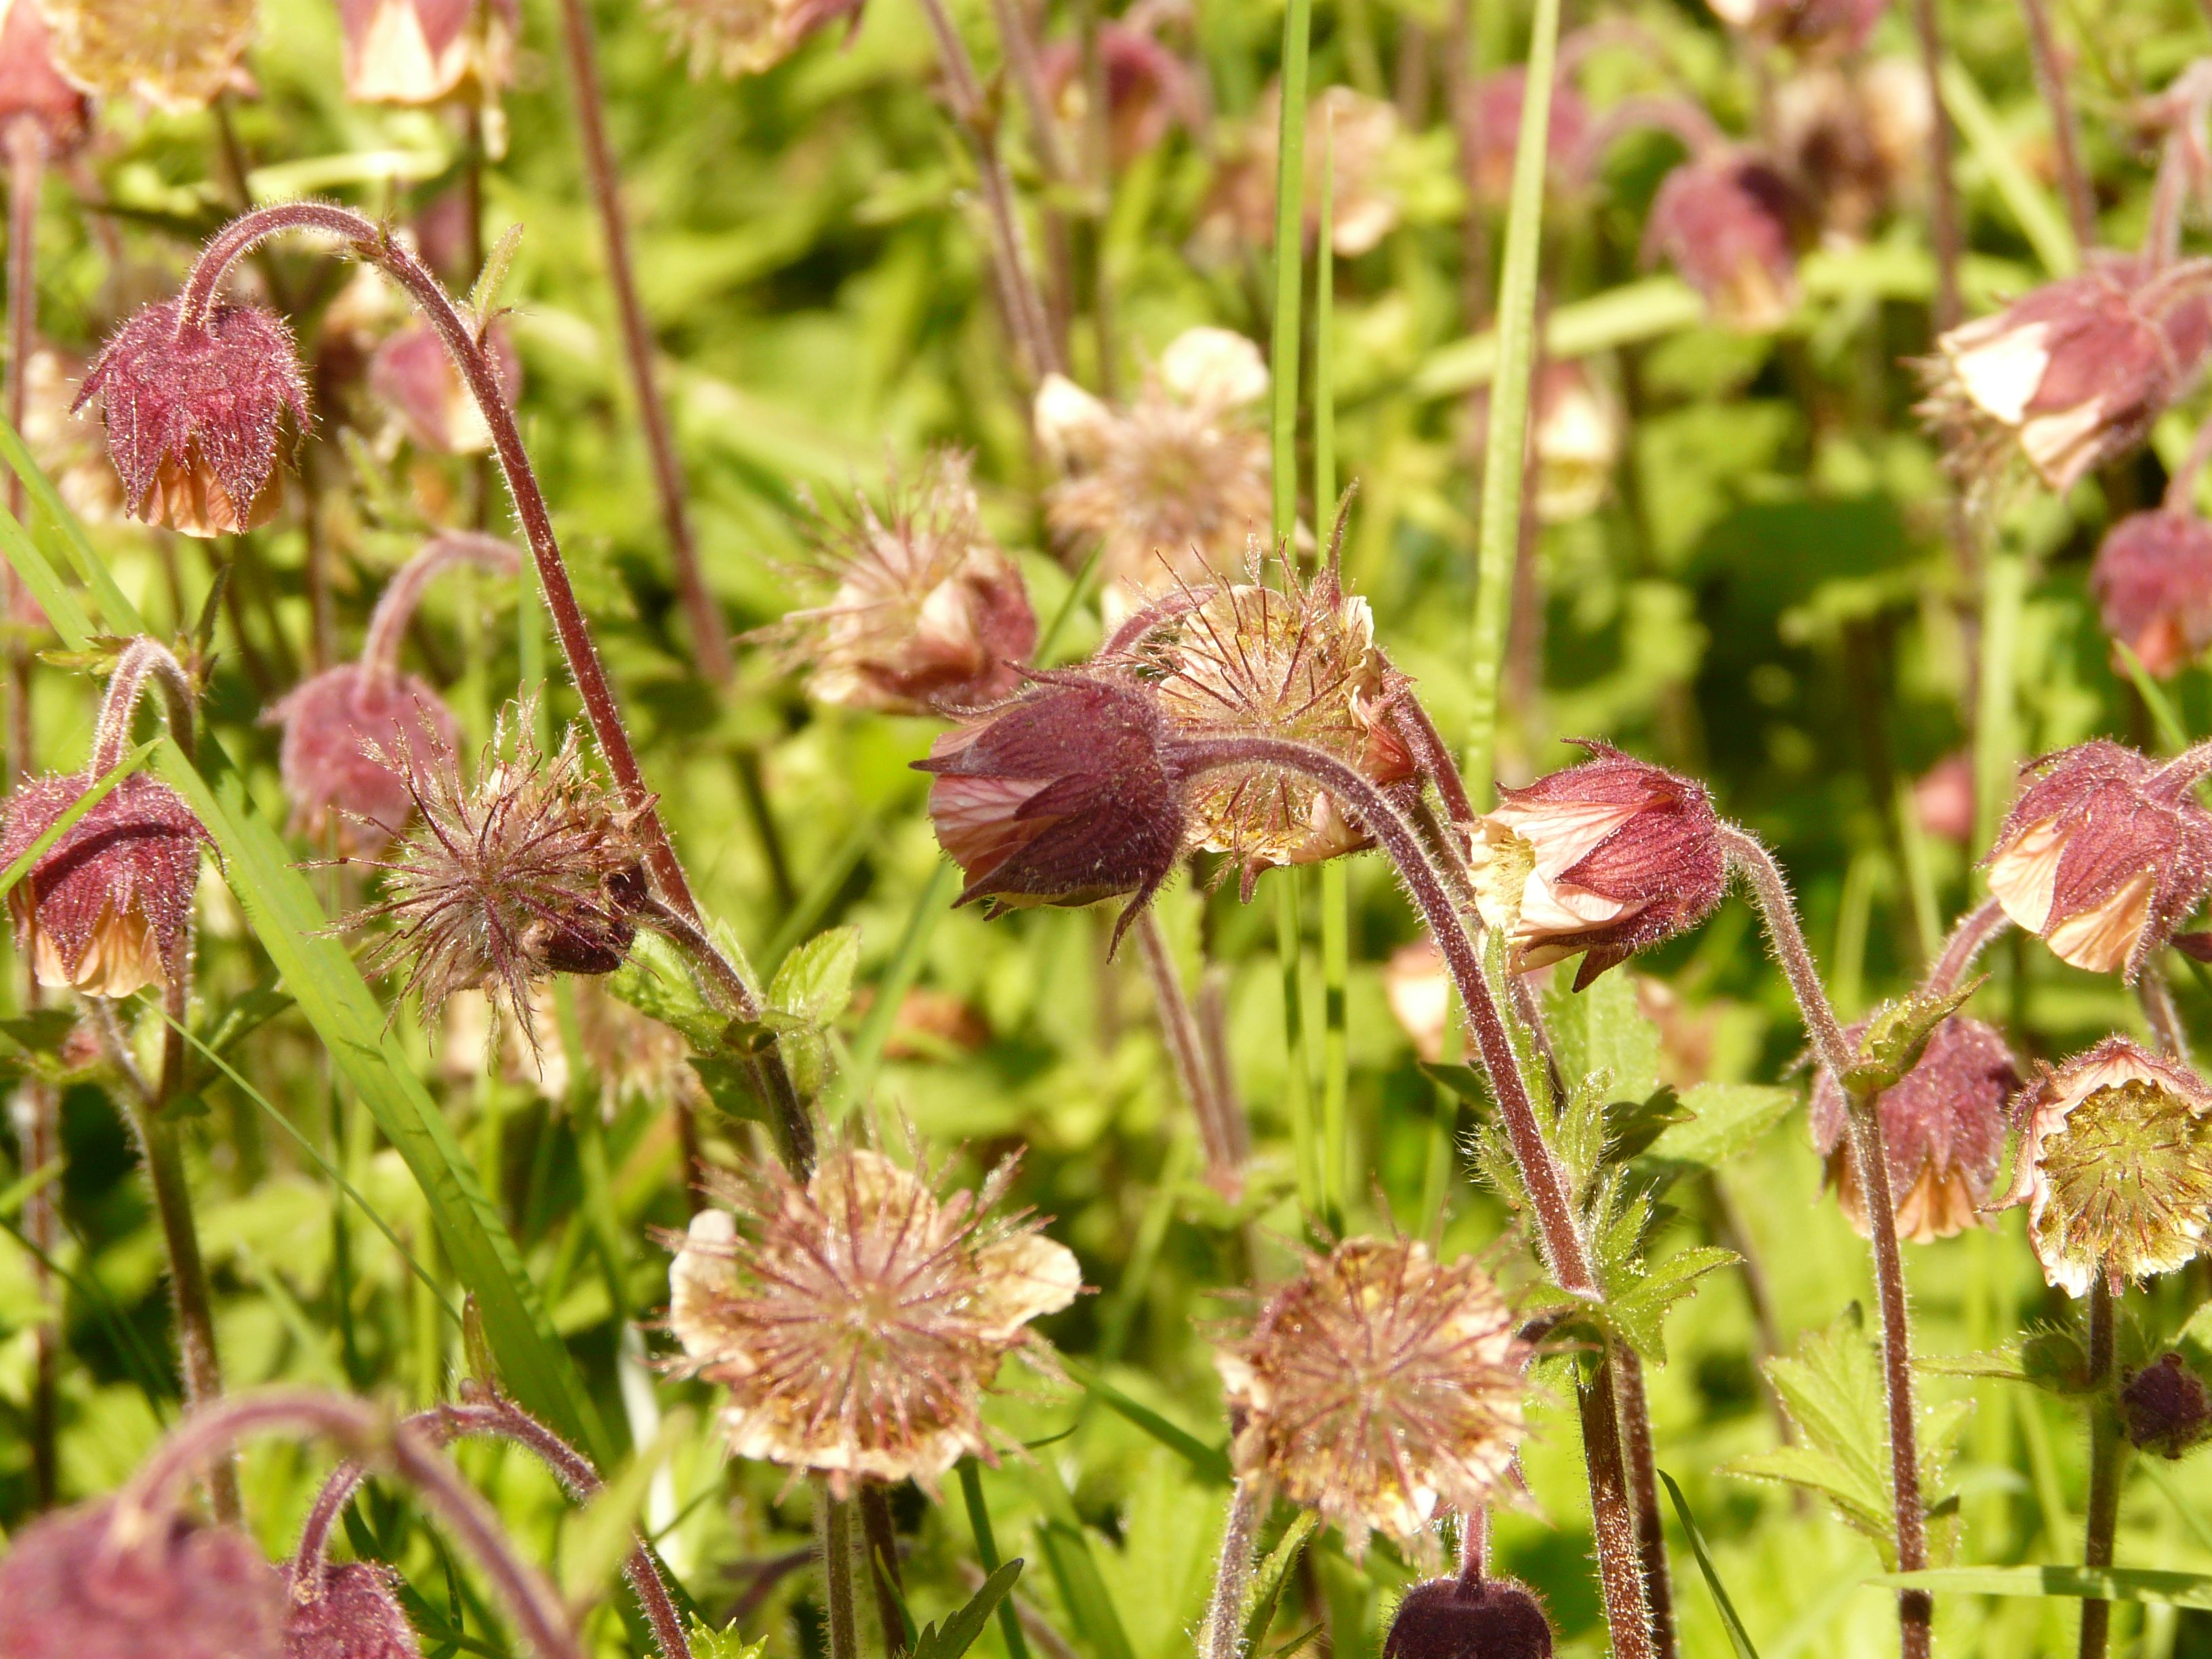
blossom, plant, meadow, prairie, flower, purple, petal, bloom, spring, red, herb, produce, macro, botany, garden, close, flora, wildflower, flowers, pointed flower, violet, flowering plant, avens, geum rivale, blutstroepfle, annual plant, land plant, blutstroepferl, benediktwurz